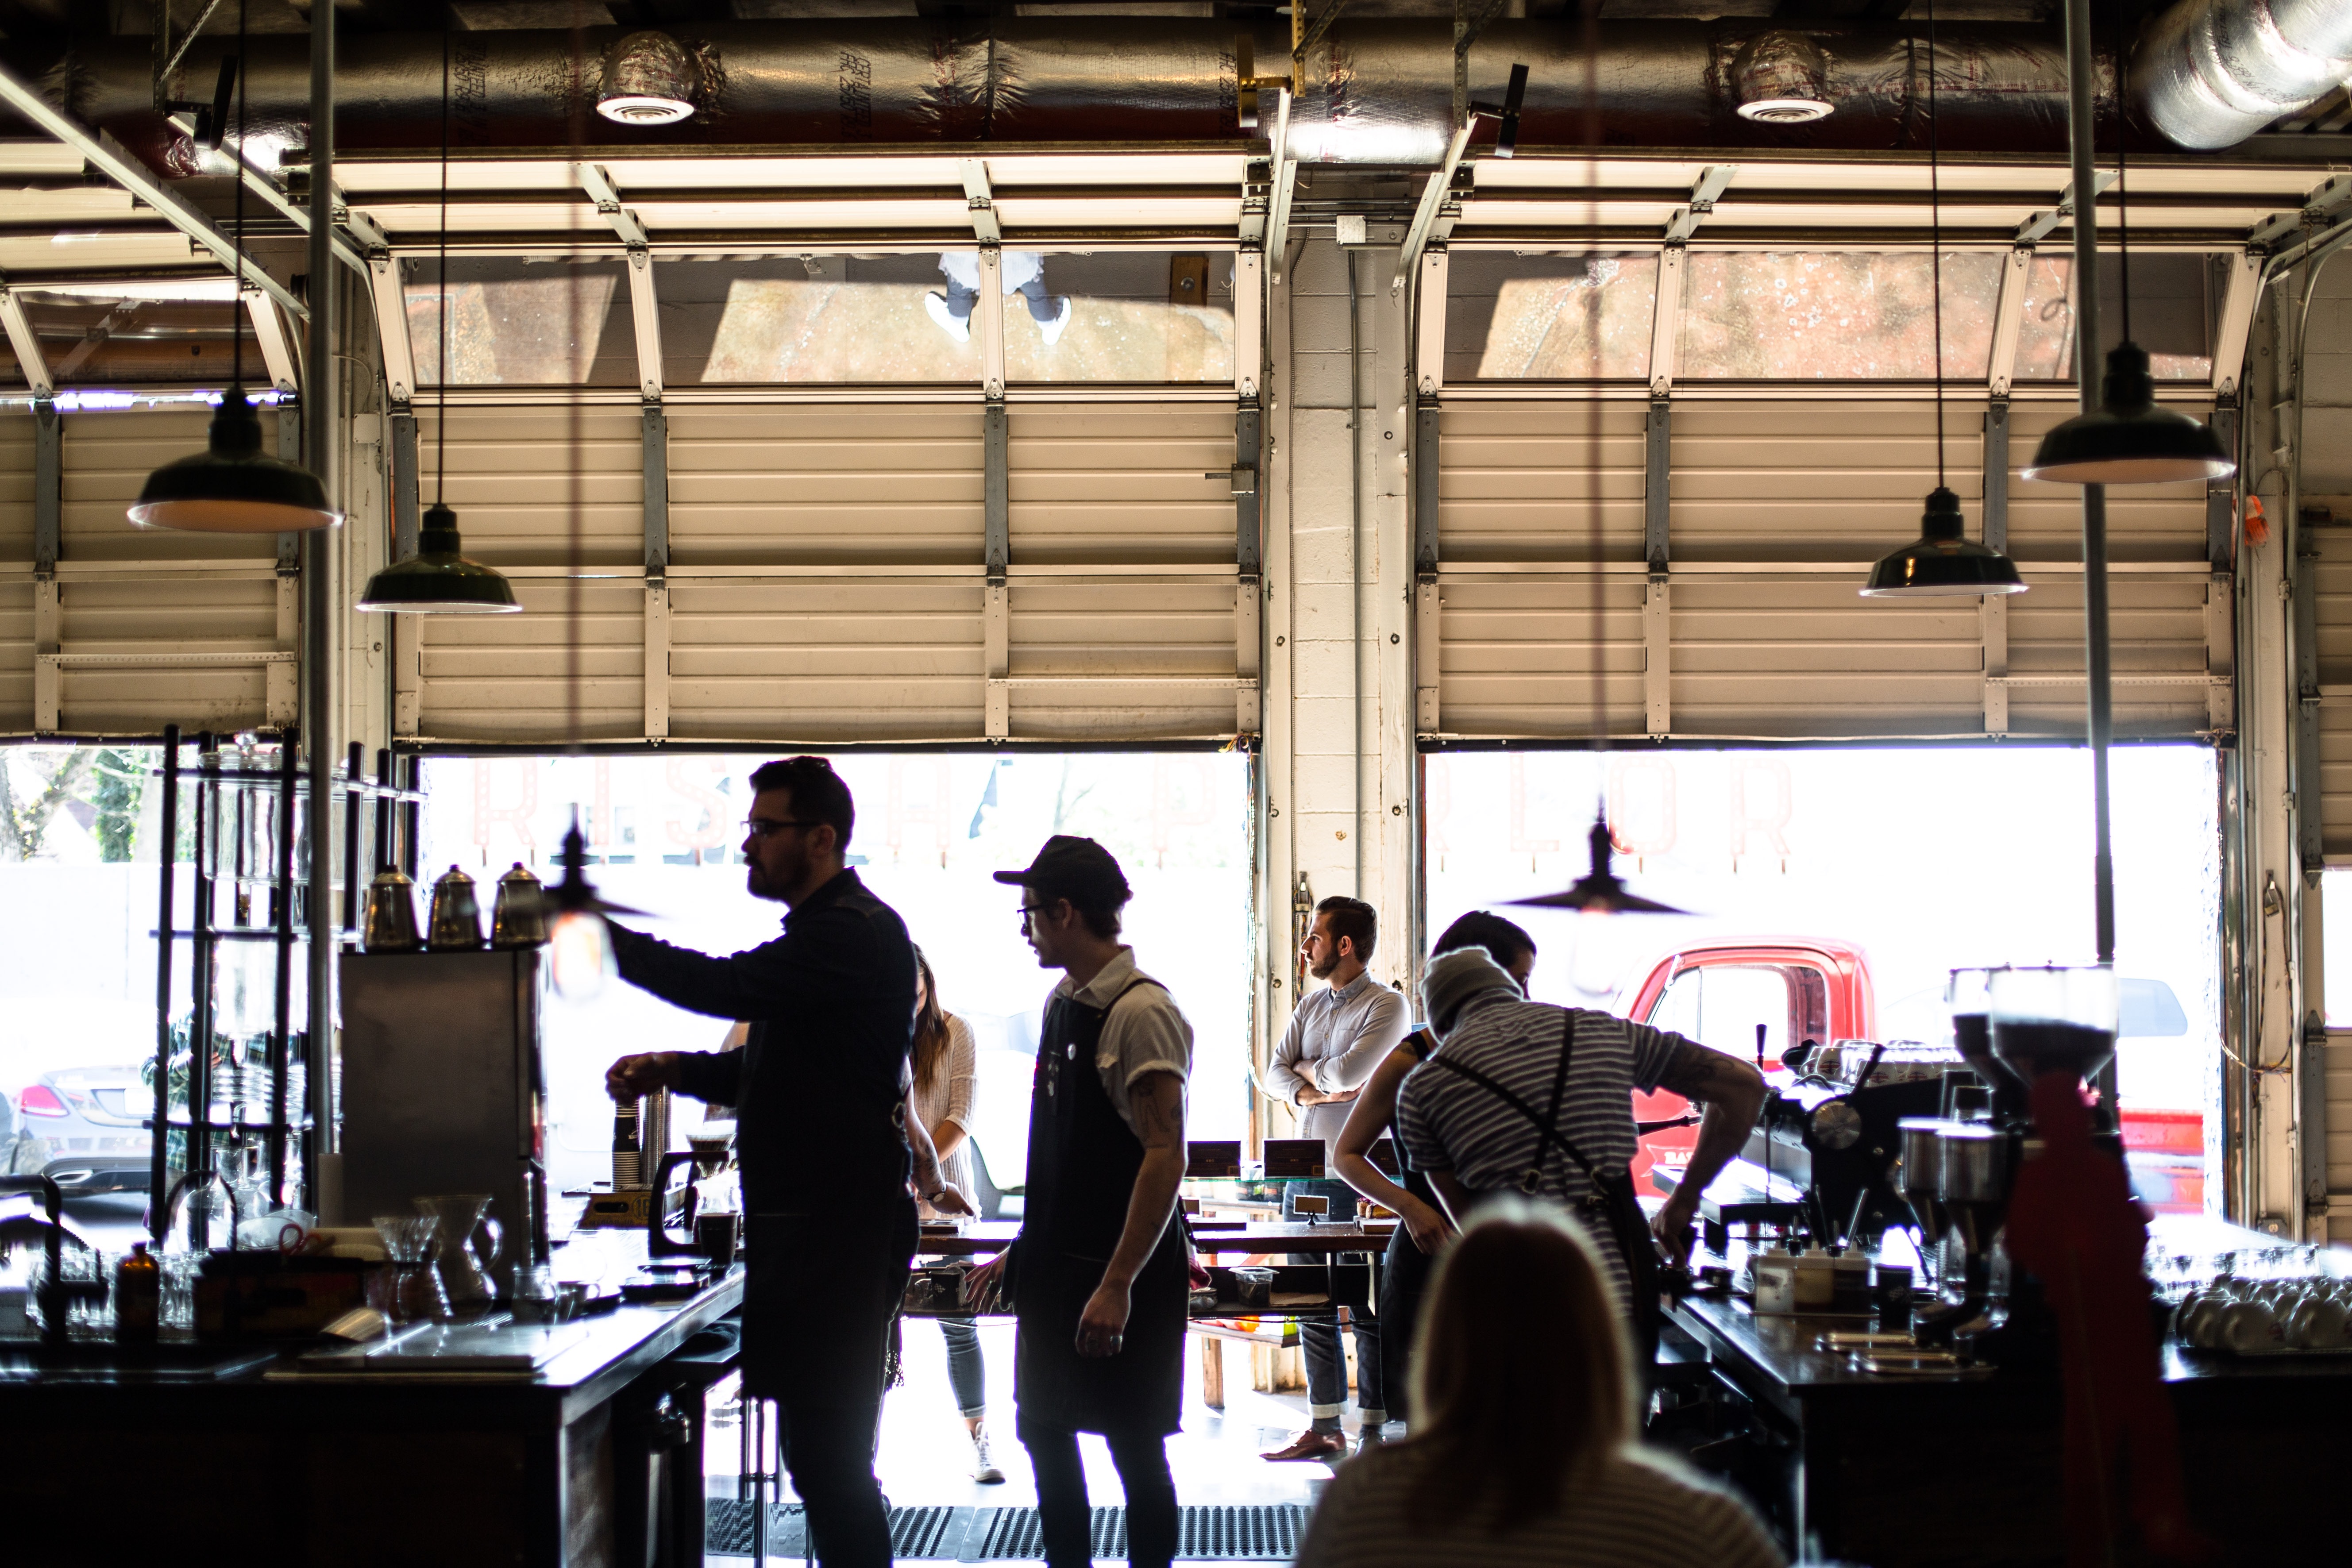
man, coffee shop, music, interior, indoor, musician, musical instrument, percussion, customer, stage, audio, session musician